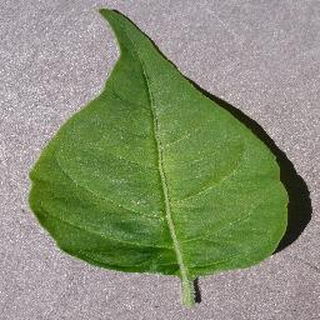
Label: healthy_bell_pepper